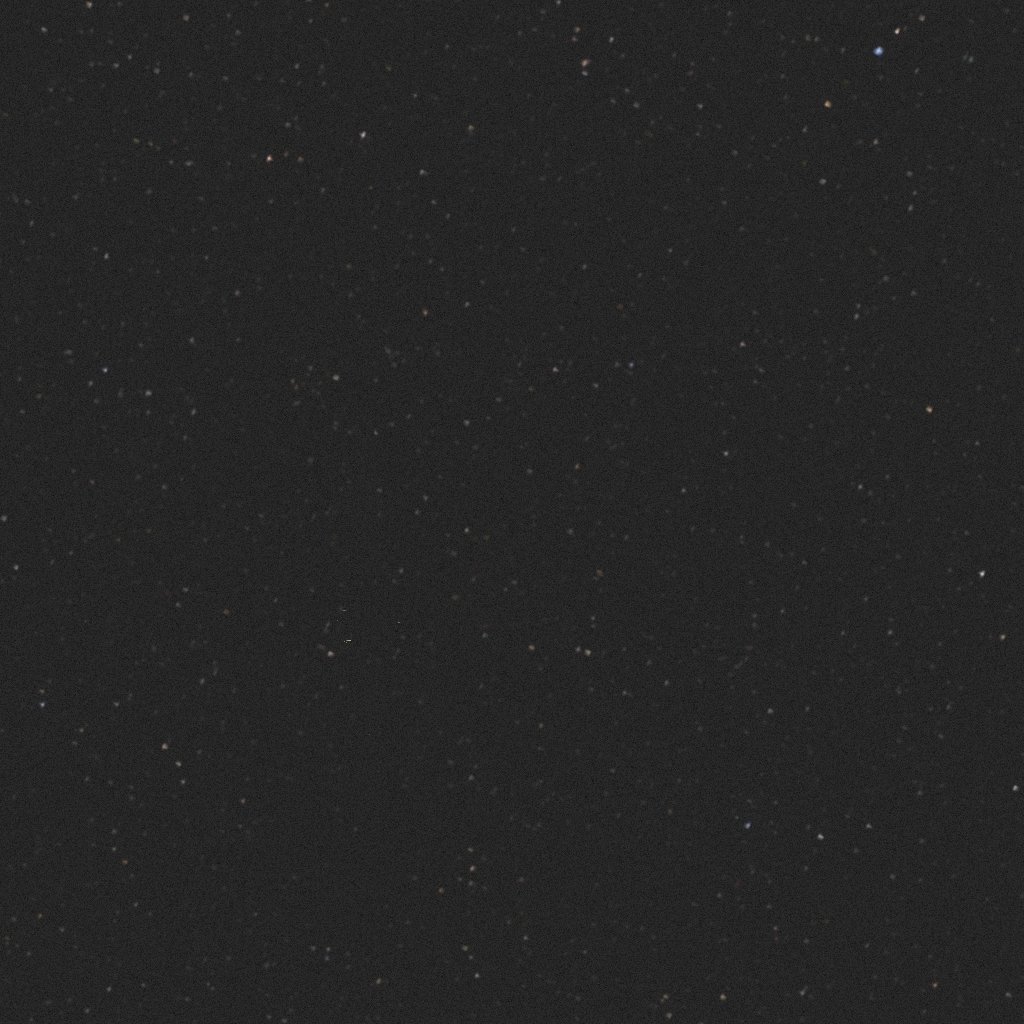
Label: smart_1